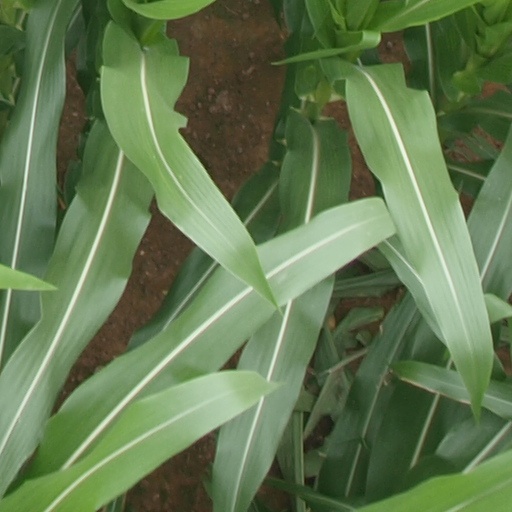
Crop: maize; corn